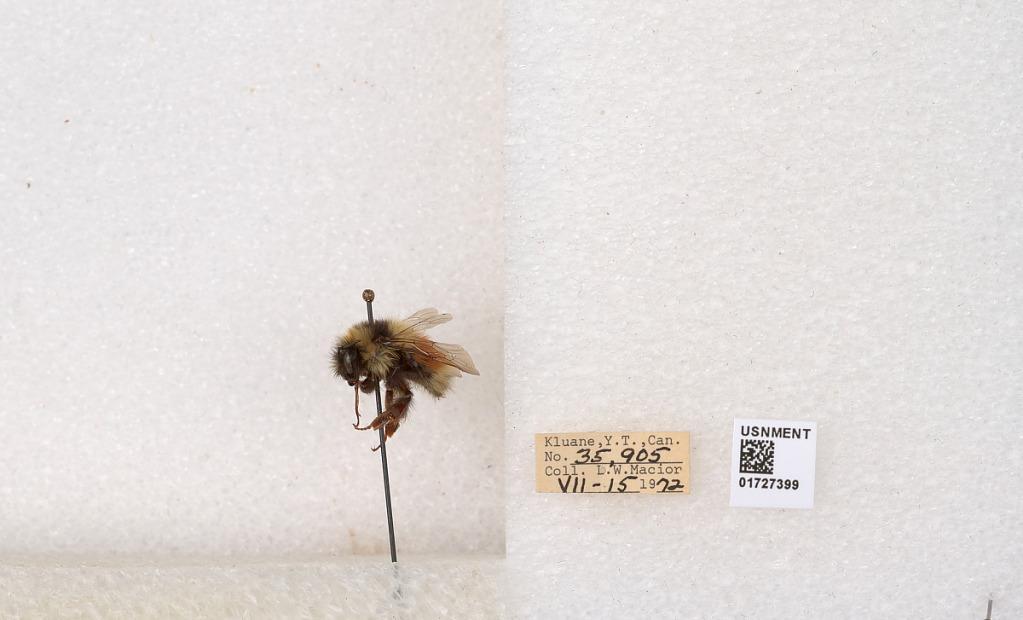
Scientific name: Bombus (Pyrobombus) sylvicola Kirby
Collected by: L. Macior
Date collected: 1972-7-15
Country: Canada
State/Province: Yukon Teritory
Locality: Kluane National Park and Reserve
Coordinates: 60.7493, -139.504